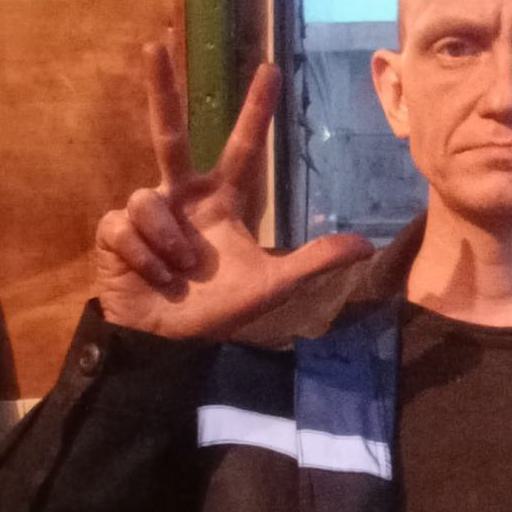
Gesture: three2